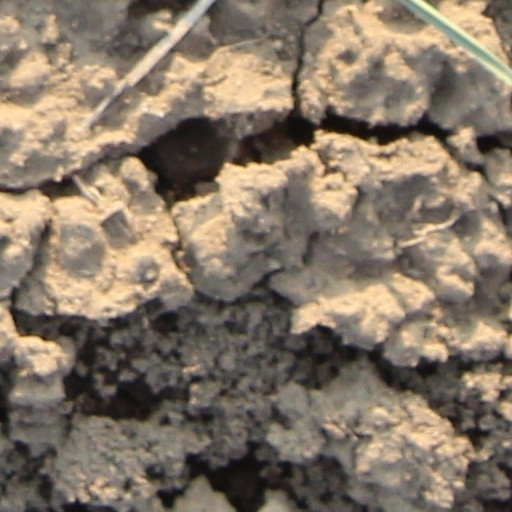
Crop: wheat